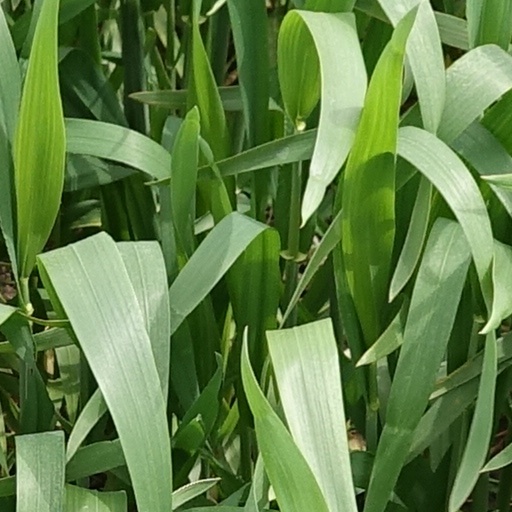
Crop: wheat